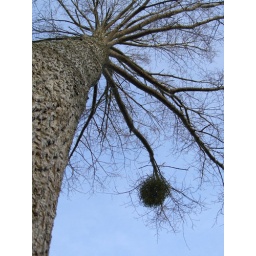
Great clumps of it in tree after tree overhanging the road running out of the back of Street.